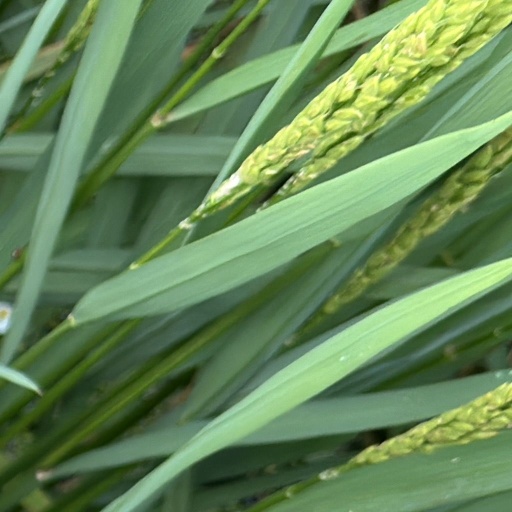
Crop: rice